Ignaz Gaugengigl

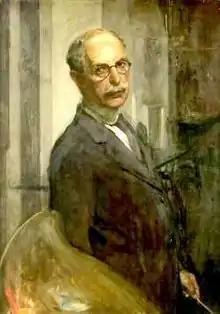
Ignaz Gaugengigl, self-portrait

Ignaz Michael Marcel Gaugengigl (16 January 1855 – 3 August 1932) was a German-American painter and engraver who worked primarily in the United States. He specialized in portraits and historical paintings.